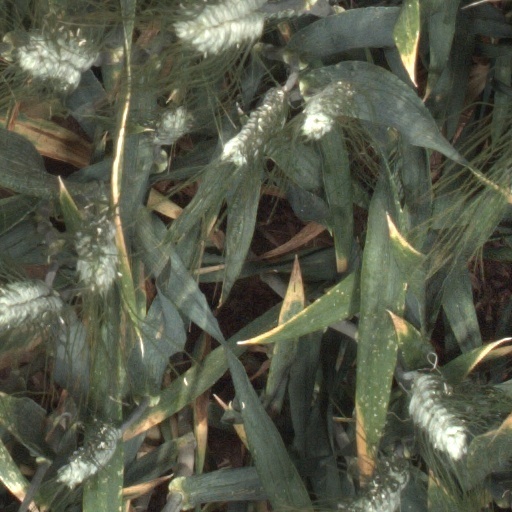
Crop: wheat